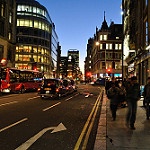
Scene: Outdoor